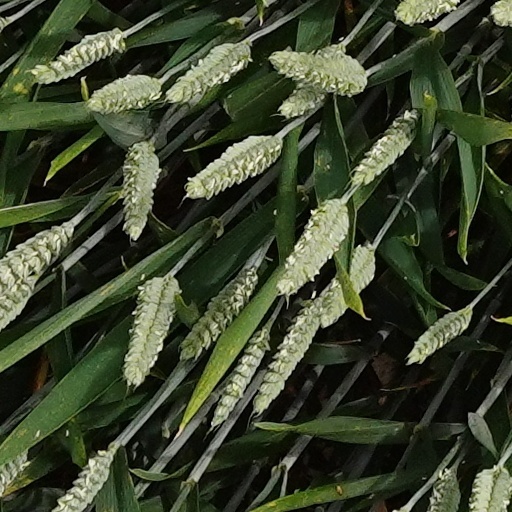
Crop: wheat